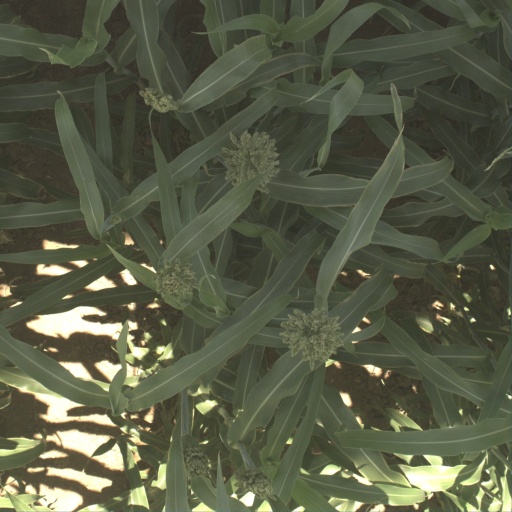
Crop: sorghum